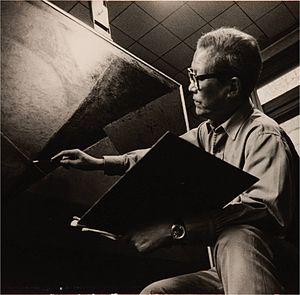
La peinture, en Corée, une forme de l'art coréen particulièrement remarquable, se manifeste sous les formes les plus diverses, depuis les antiques peintures murales, préservées dans les tombes du royaume de Koguryo, les bannières bouddhiques aux couleurs intenses, les peintures de lettrés à l'encre, les paravents décoratifs, jusqu'à la peinture telle qu'elle est pratiquée dans l'art contemporain. La peinture moderne coréenne intègre, par ailleurs, les œuvres des artistes coréens, sur tout le territoire de la Corée, Corée du Nord et Corée du Sud et au sein de la diaspora coréenne dispersée dans le monde.